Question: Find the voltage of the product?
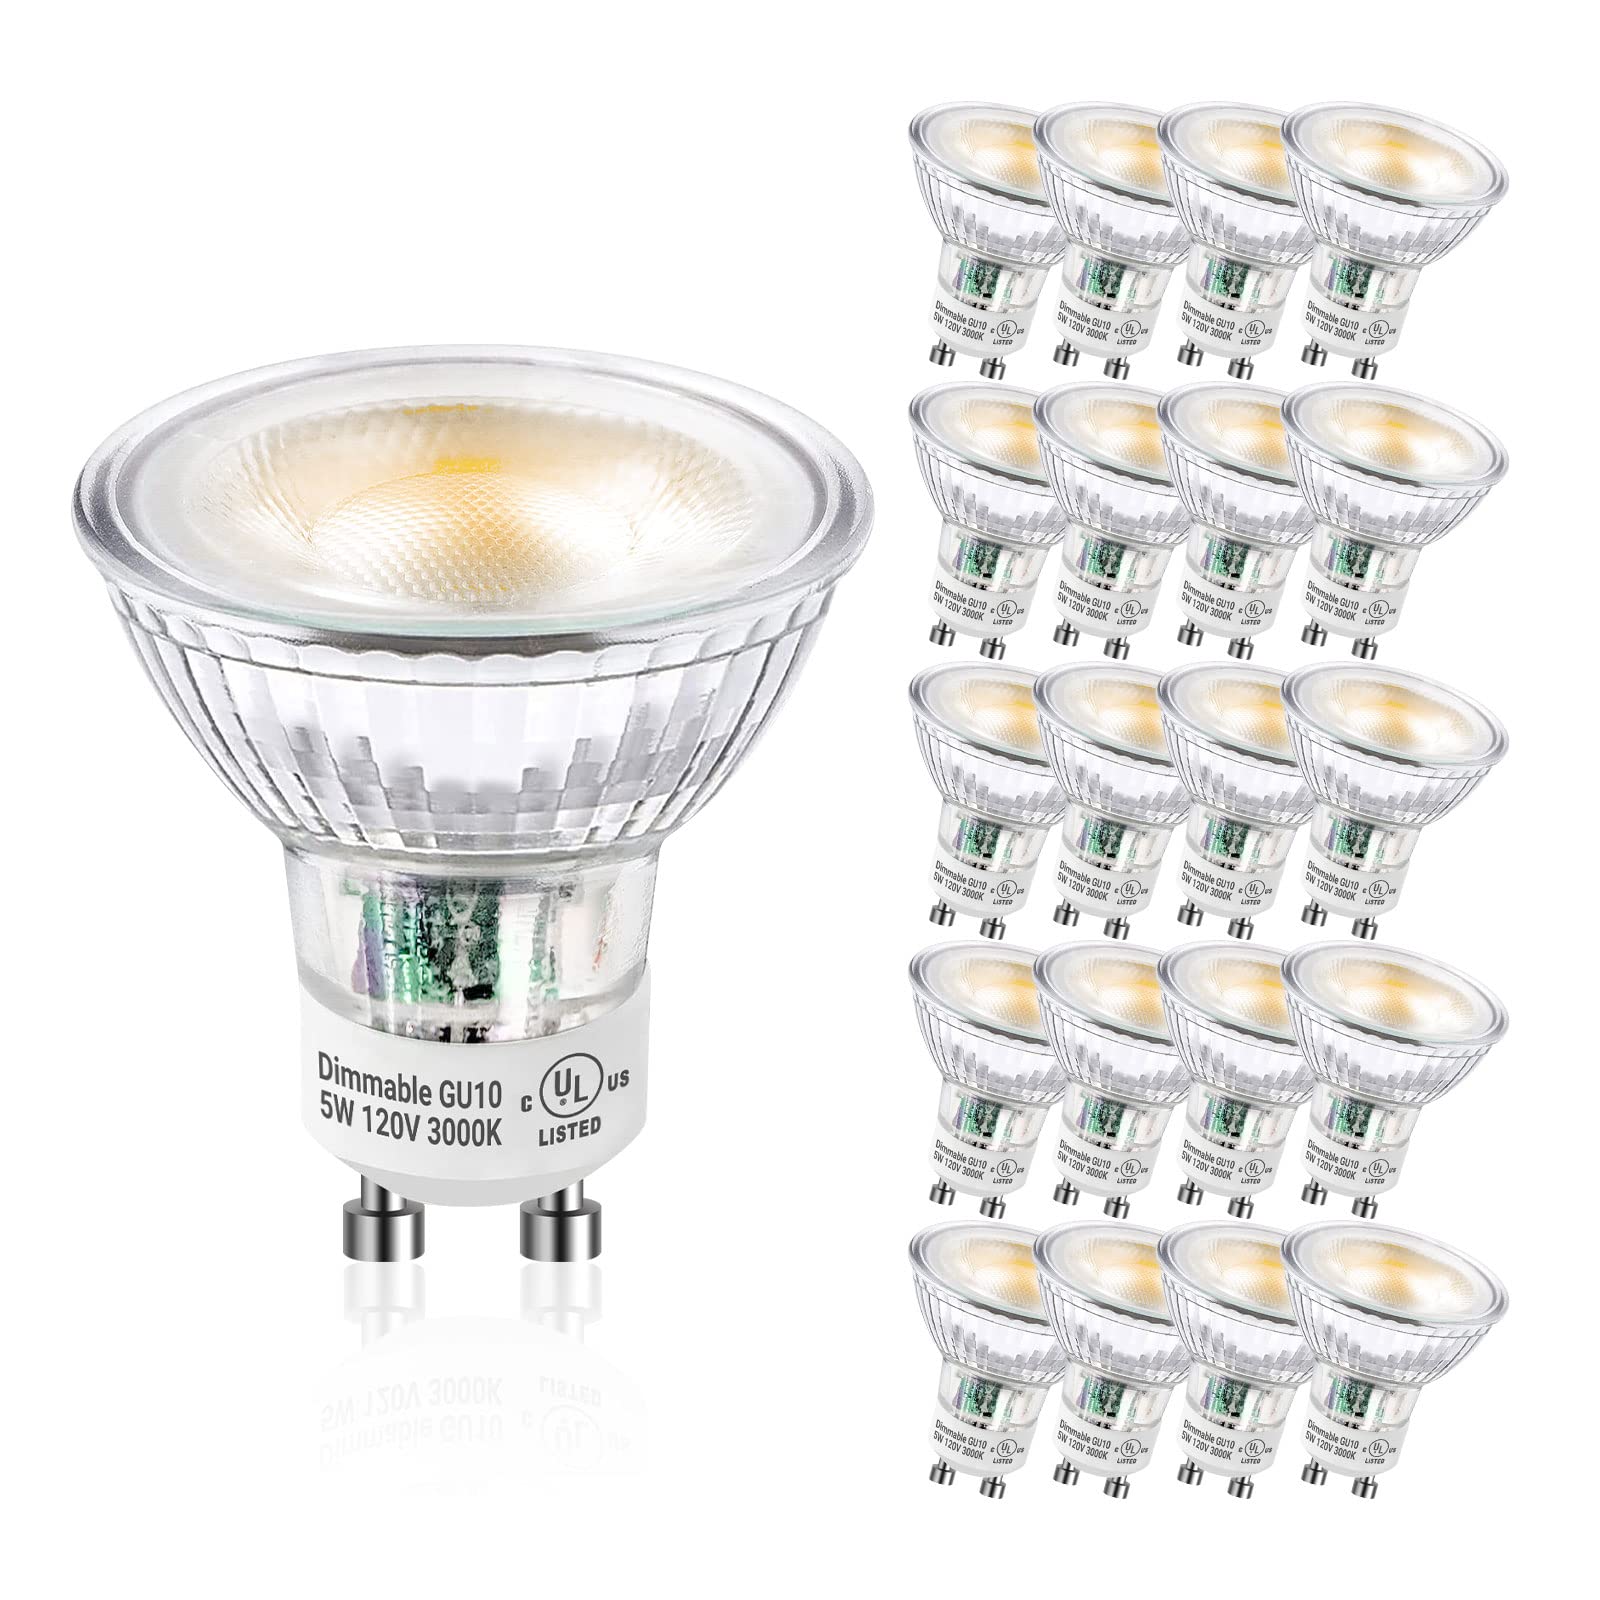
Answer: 120.0 volt